Buraku Liberation League

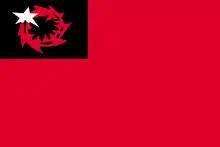
Flag of the Buraku Liberation League

The Buraku Liberation League (部落解放同盟, "Buraku Kaihō Dōmei"), or BLL, is one of Japan's largest human rights advocacy groups, dedicated to the liberation of the Burakumin, a minority group historically subject to discrimination. The BLL's origins trace back to the pre-war Suiheisha (Levellers' Association), and it was officially formed in 1955 after its predecessor, the National Buraku Liberation Committee, changed its name at its tenth conference. Its long-time leader was the politician and businessman Matsumoto Jiichirō, who funded much of the movement's activities.